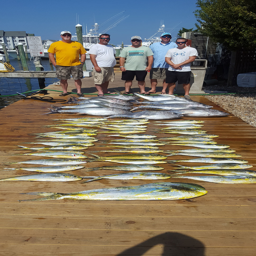
i 've run out of things to say about the fishing .